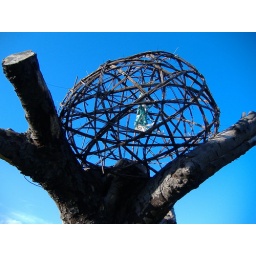
Strange ball thing in tree in Clissold Park